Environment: real
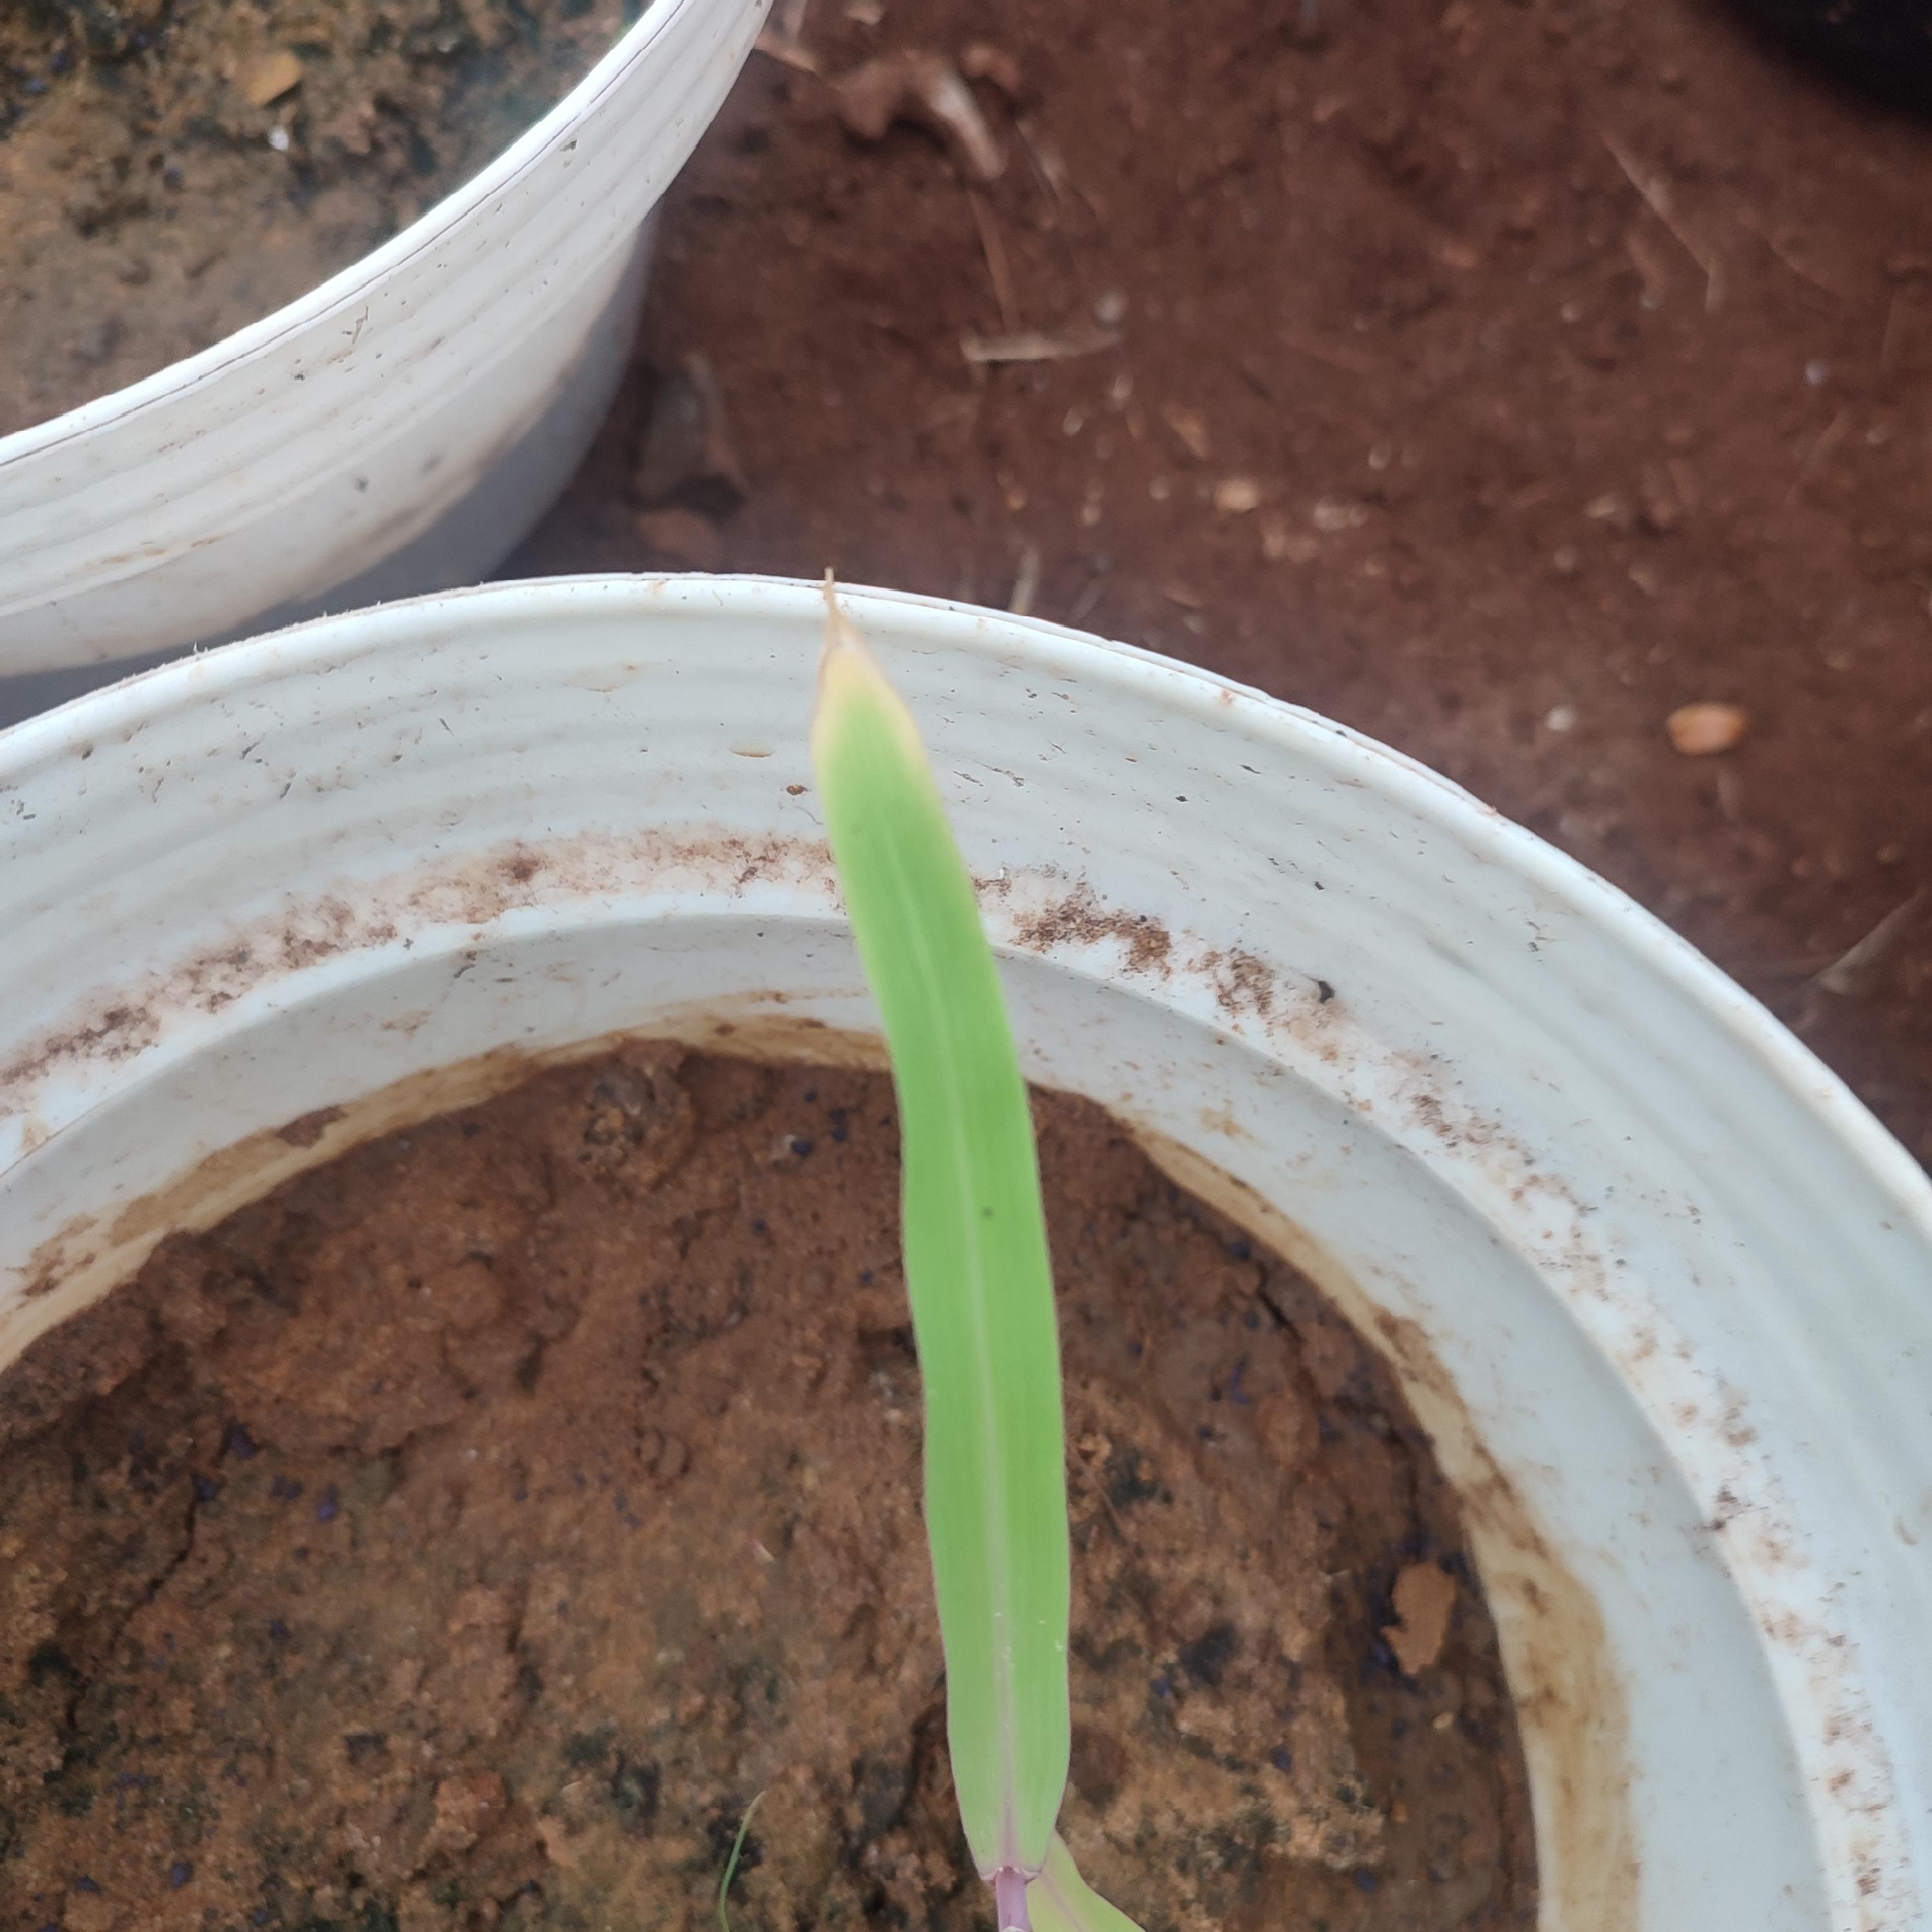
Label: potassium_deficiency